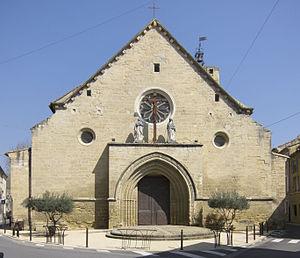
Roquemaure est une commune française située dans le département du Gard, sur la rive droite du Rhône en région Occitanie. Elle fait partie du Grand Avignon.